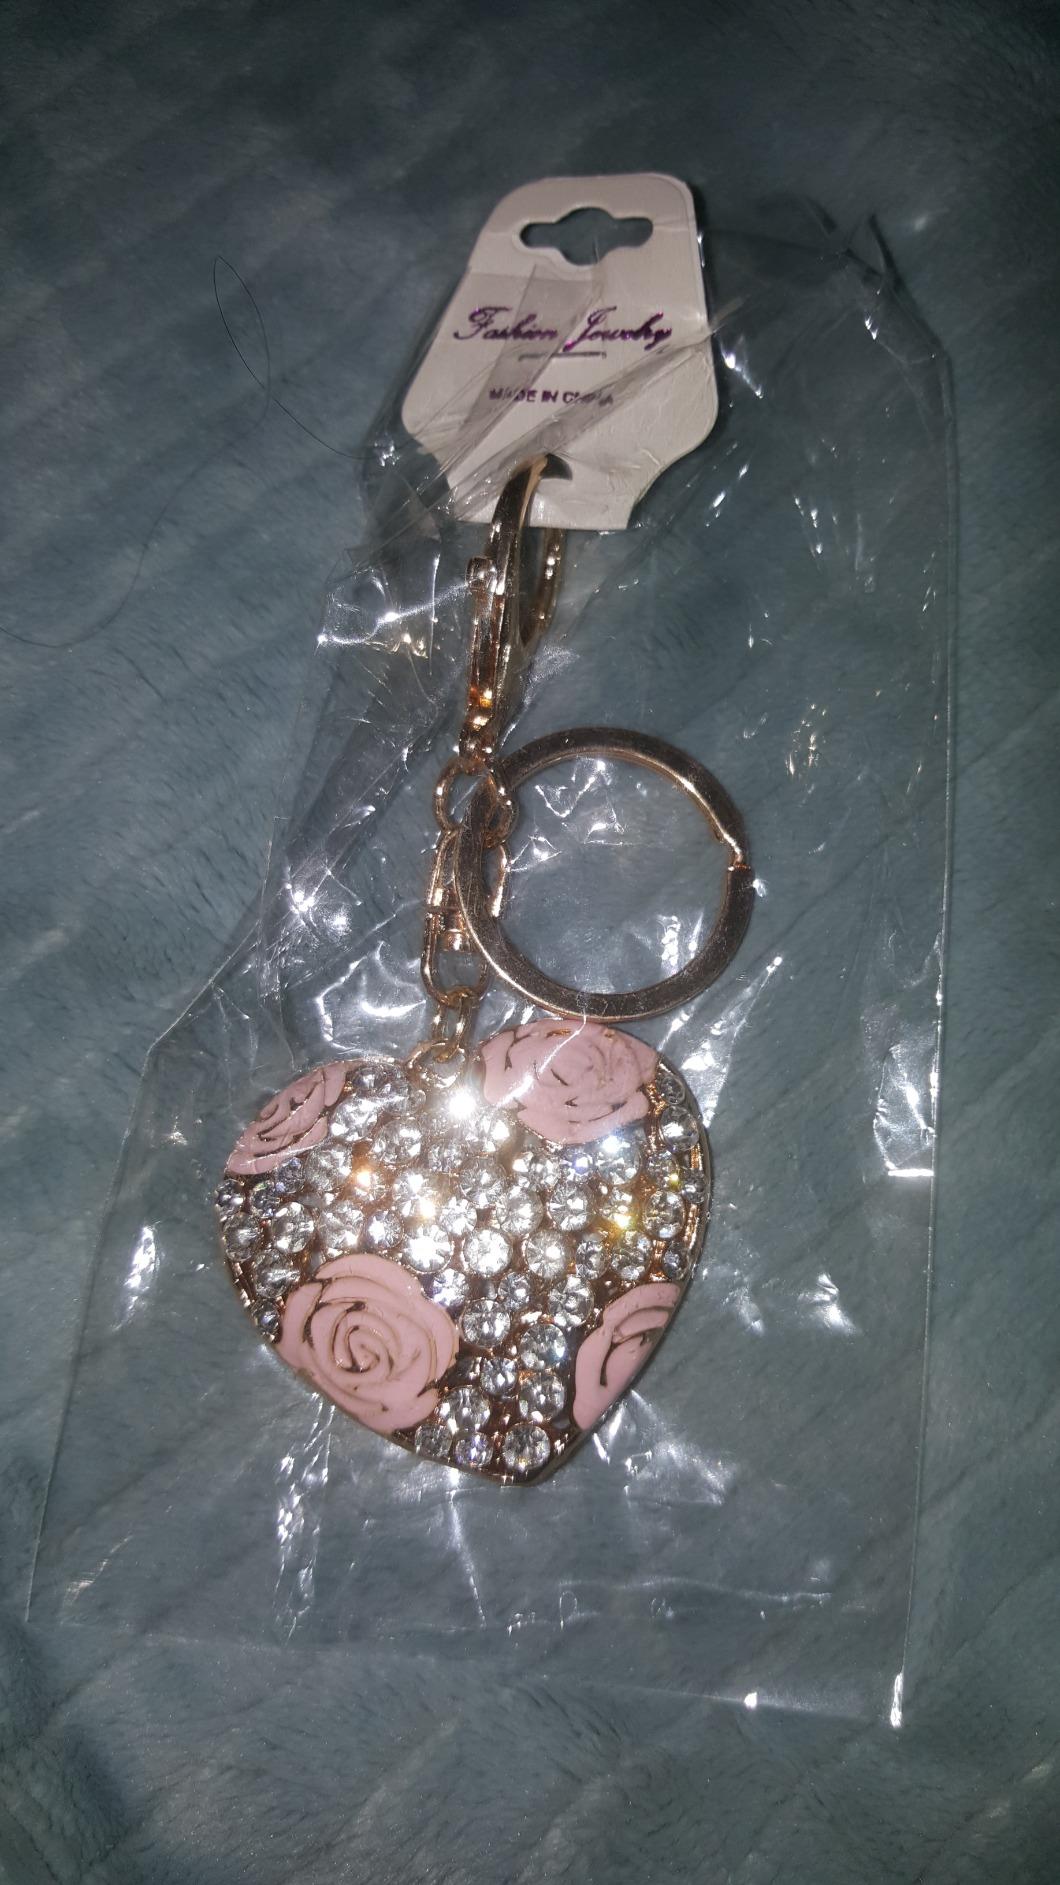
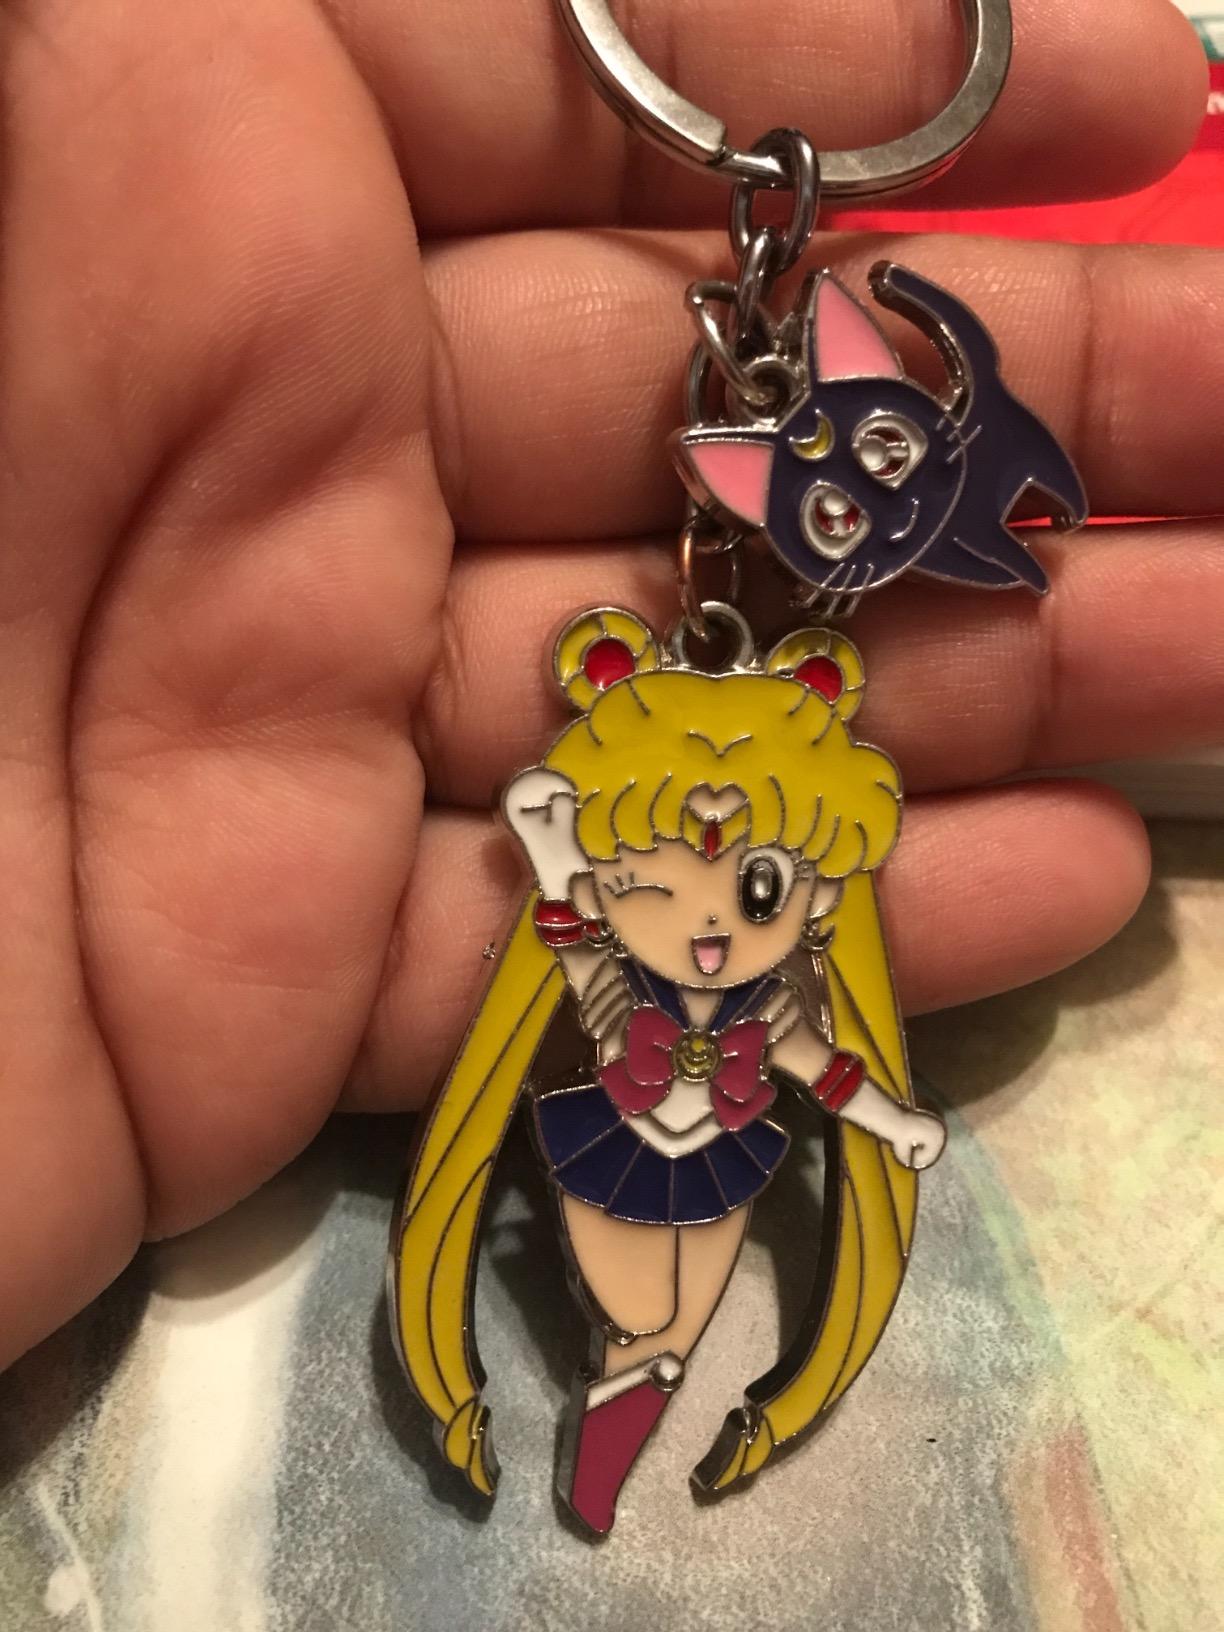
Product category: accessories_keychain
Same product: no